Cosi (film)

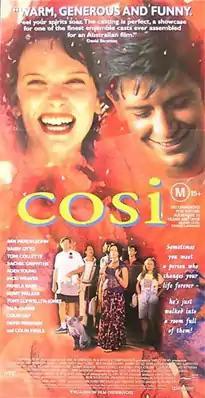
Theatrical film poster

Cosi is a 1996 Australian comedy drama film directed by Mark Joffe. Louis Nowra wrote both the screenplay and the 1992 play on which it was based. The story is loosely based on Nowra's own experience at producing "Trial by Jury" at Plenty Mental Hospital in suburban Melbourne in 1971.